Cisterns of La Malga

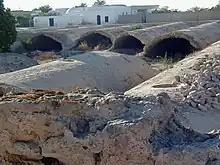
View of the cisterns of La Malga

The Cisterns of La Malga or Cisterns of La Mâalga are a group of cisterns, which are among the most visible features of the archaeological site of Carthage near Tunis, Tunisia. They are some of the best preserved Roman cisterns.